Love unto Death

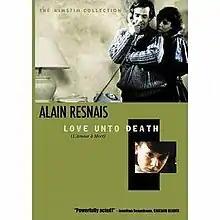
DVD cover

Love unto Death (original title: L'Amour à mort) is a 1984 French drama film directed by Alain Resnais.